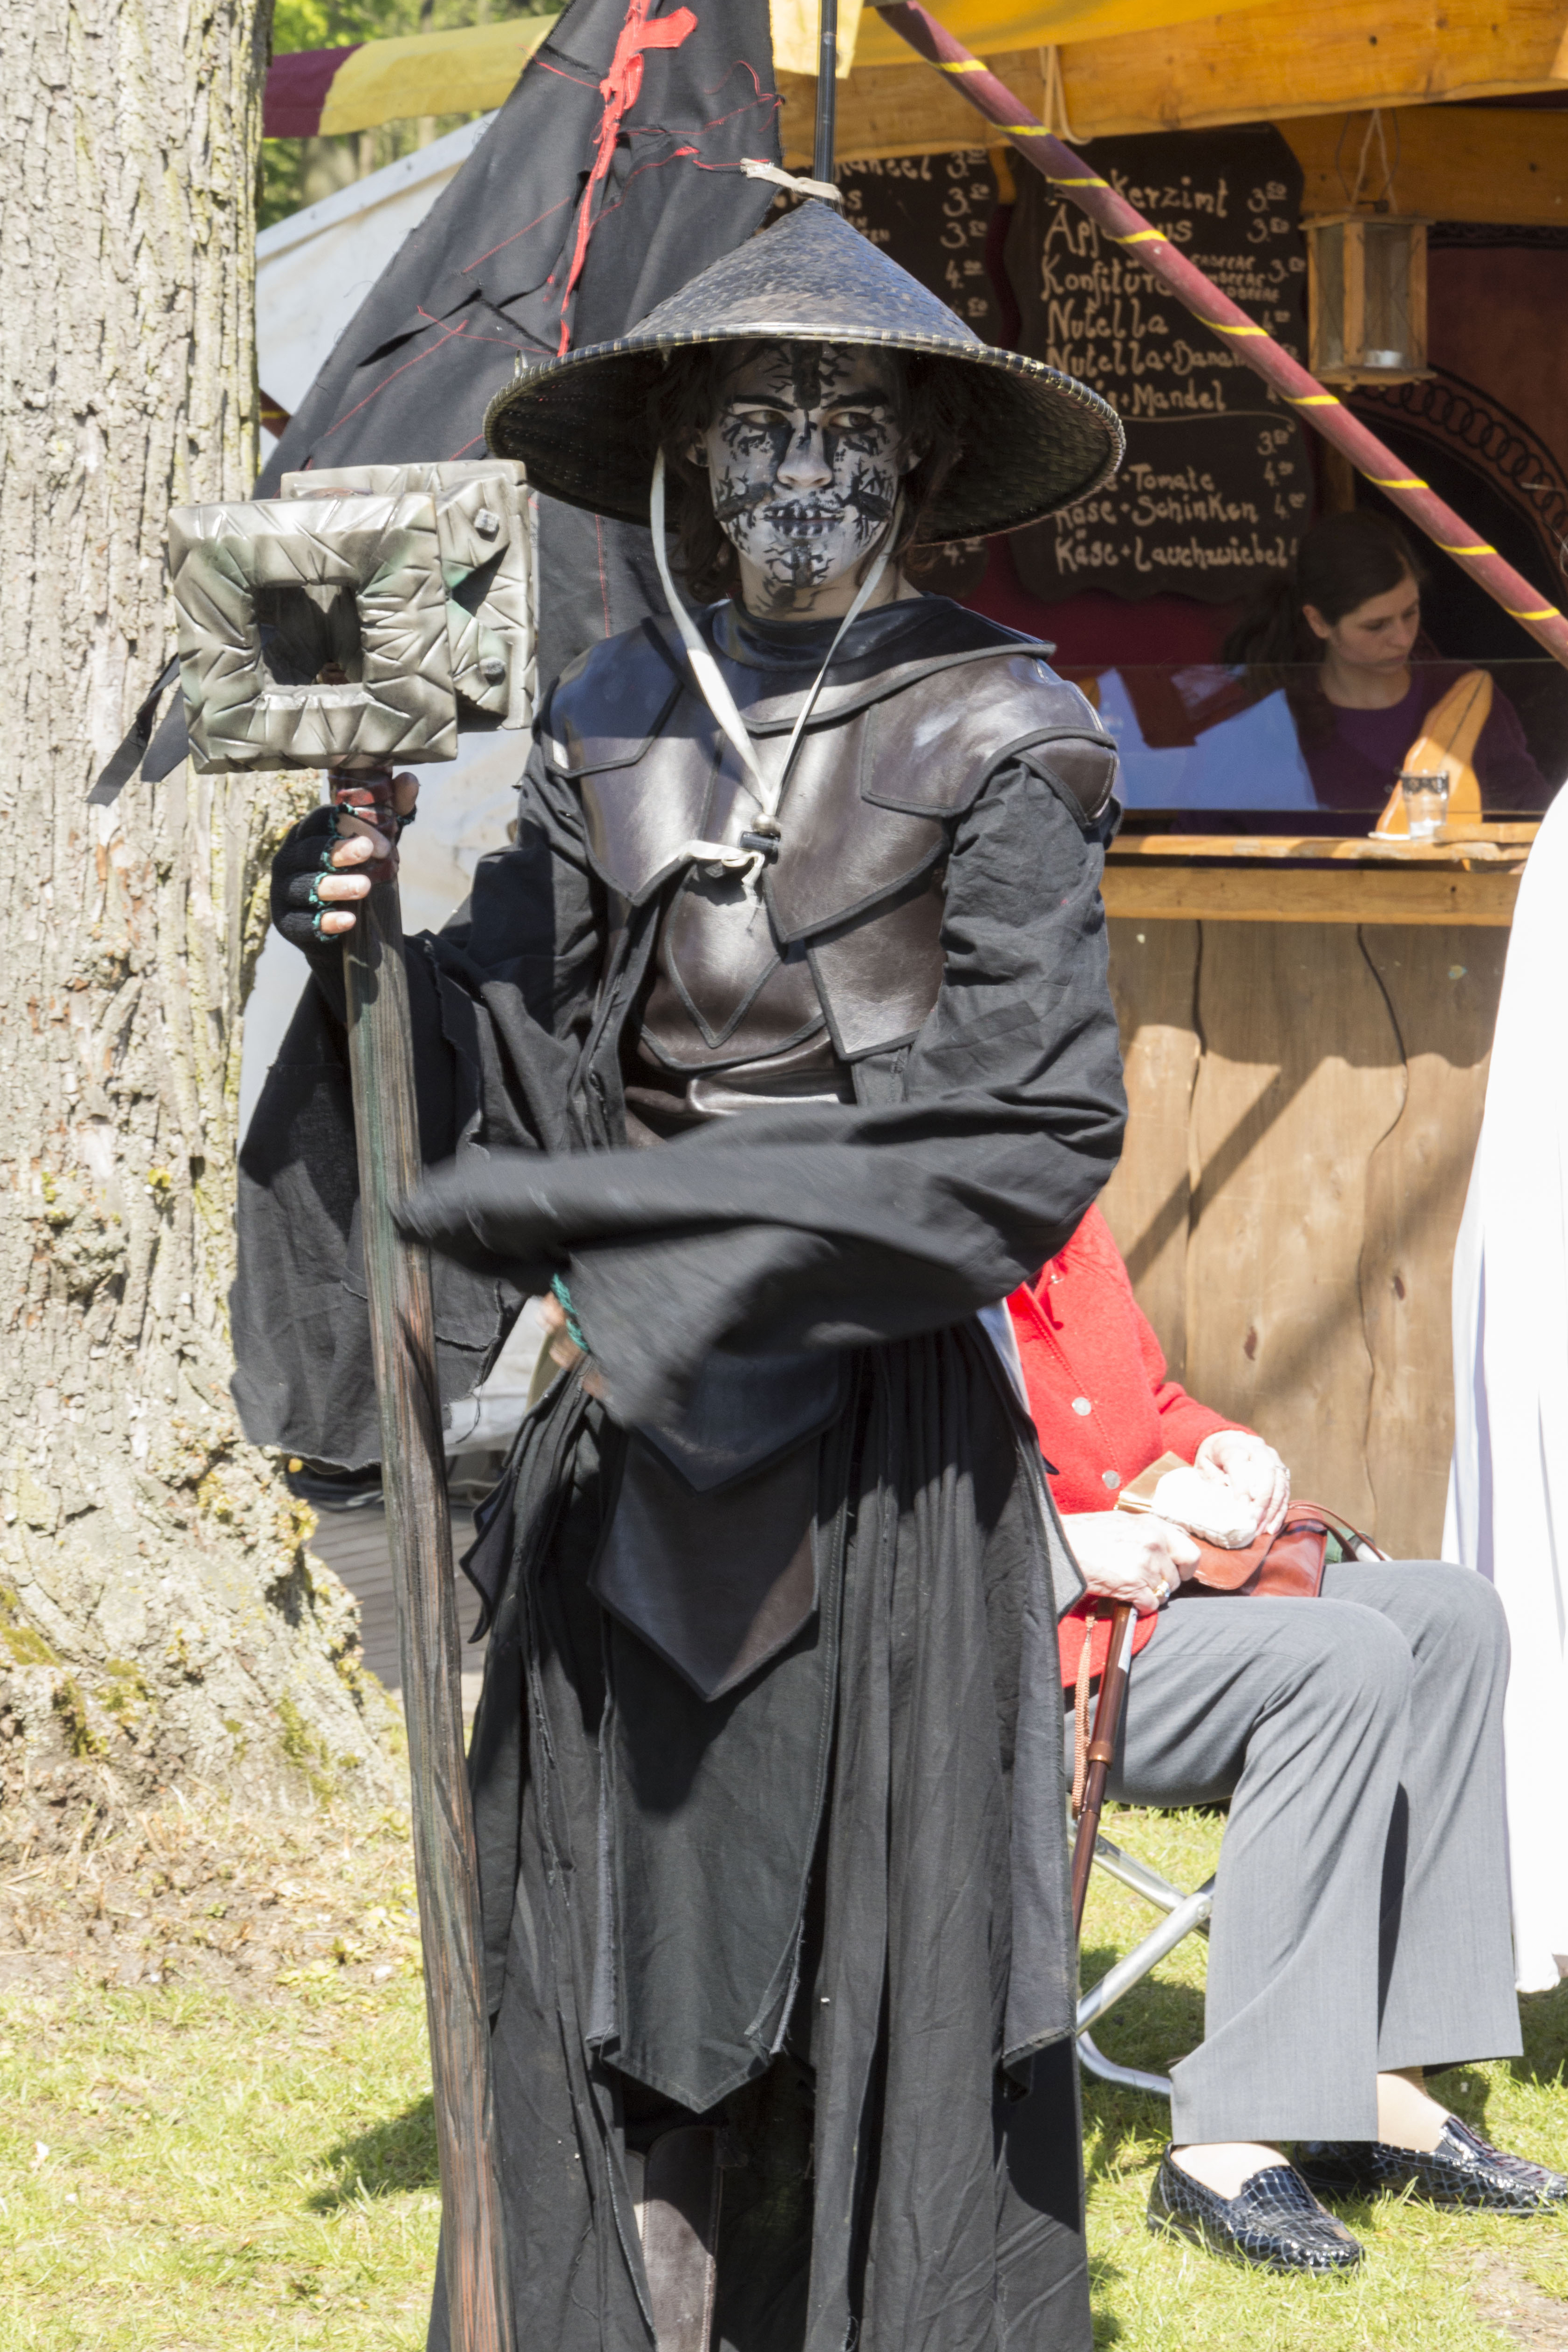
outdoor, people, photography, van, photo, nikon, clothing, cosplay, holland, festival, nederland, netherlands, de, fun, dutch, outdoorphotography, picture, photograph, fotos, foto, fotografie, pd, event, costume, comics, kasteel, middle ages, paulvandevelde, pdvandevelde, padagudaloma, dordrecht, nederlandinfotos, eventphotography, evenementenfotografie, pvdvfotografie, pdvandeveldedordrecht, nederlandsefotografie, dutchphotogaraphy, totallydutch, fotografienederland, hollandsefotografie, fotografieholland, velde, haarzuilens, dehaar, elfia, eff, kasteeldehaar, elffantasyfair, elfiahaarzuilens, elfia2014, eff2014